Ingrid Haringa

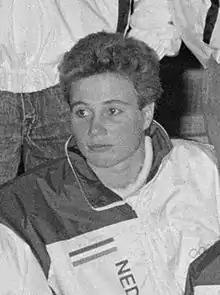
Ingrid Haringa in 1988

Ingrid Roelinda Haringa (born 11 July 1964) is a police officer and a former Dutch speed skater and racing cyclist.